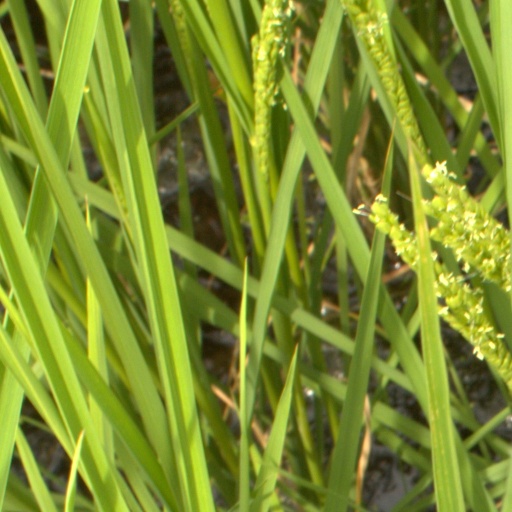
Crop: rice